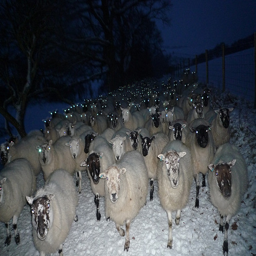
A lot of sheep walking on a snow covered path.
A herd of sheep trekking through the snow  at night.
many sheep walking in the snow and trees
Sheep's eyes reflect a light in the dark.
A very large herd of sheep walkling down a snowy road.